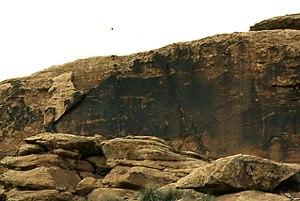
Gravures préhistoriques de la région d'Aflou, Algérie
Les gravures rupestres de la région d'Aflou sont des gravures préhistoriques d'âge néolithique du Sud-oranais. Au long de l'Atlas saharien, elles font suite à celles, à l'ouest, des régions de Figuig, d'Ain Sefra et d'El-Bayadh. Elles précèdent, à l'est, celles de la région de Tiaret. Des gravures comparables ont été décrites, plus à l'est encore, autour de Djelfa et dans le constantinois.